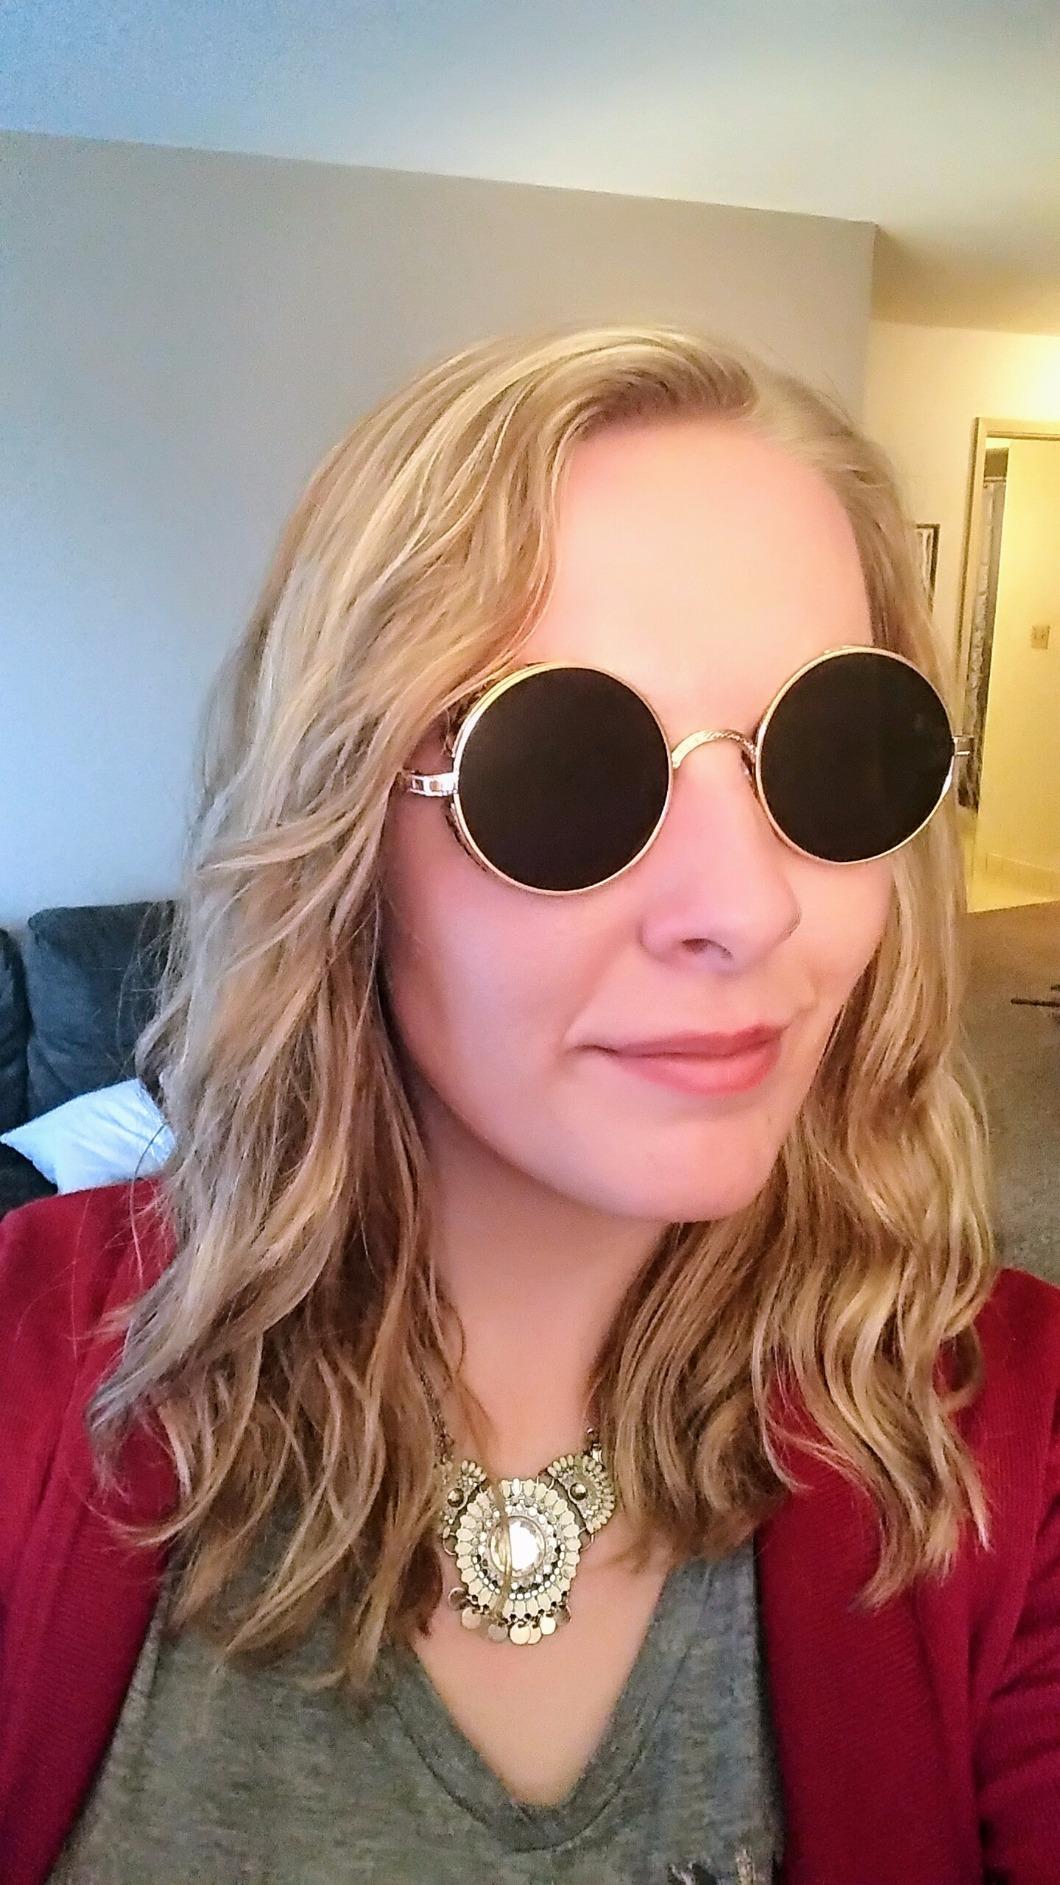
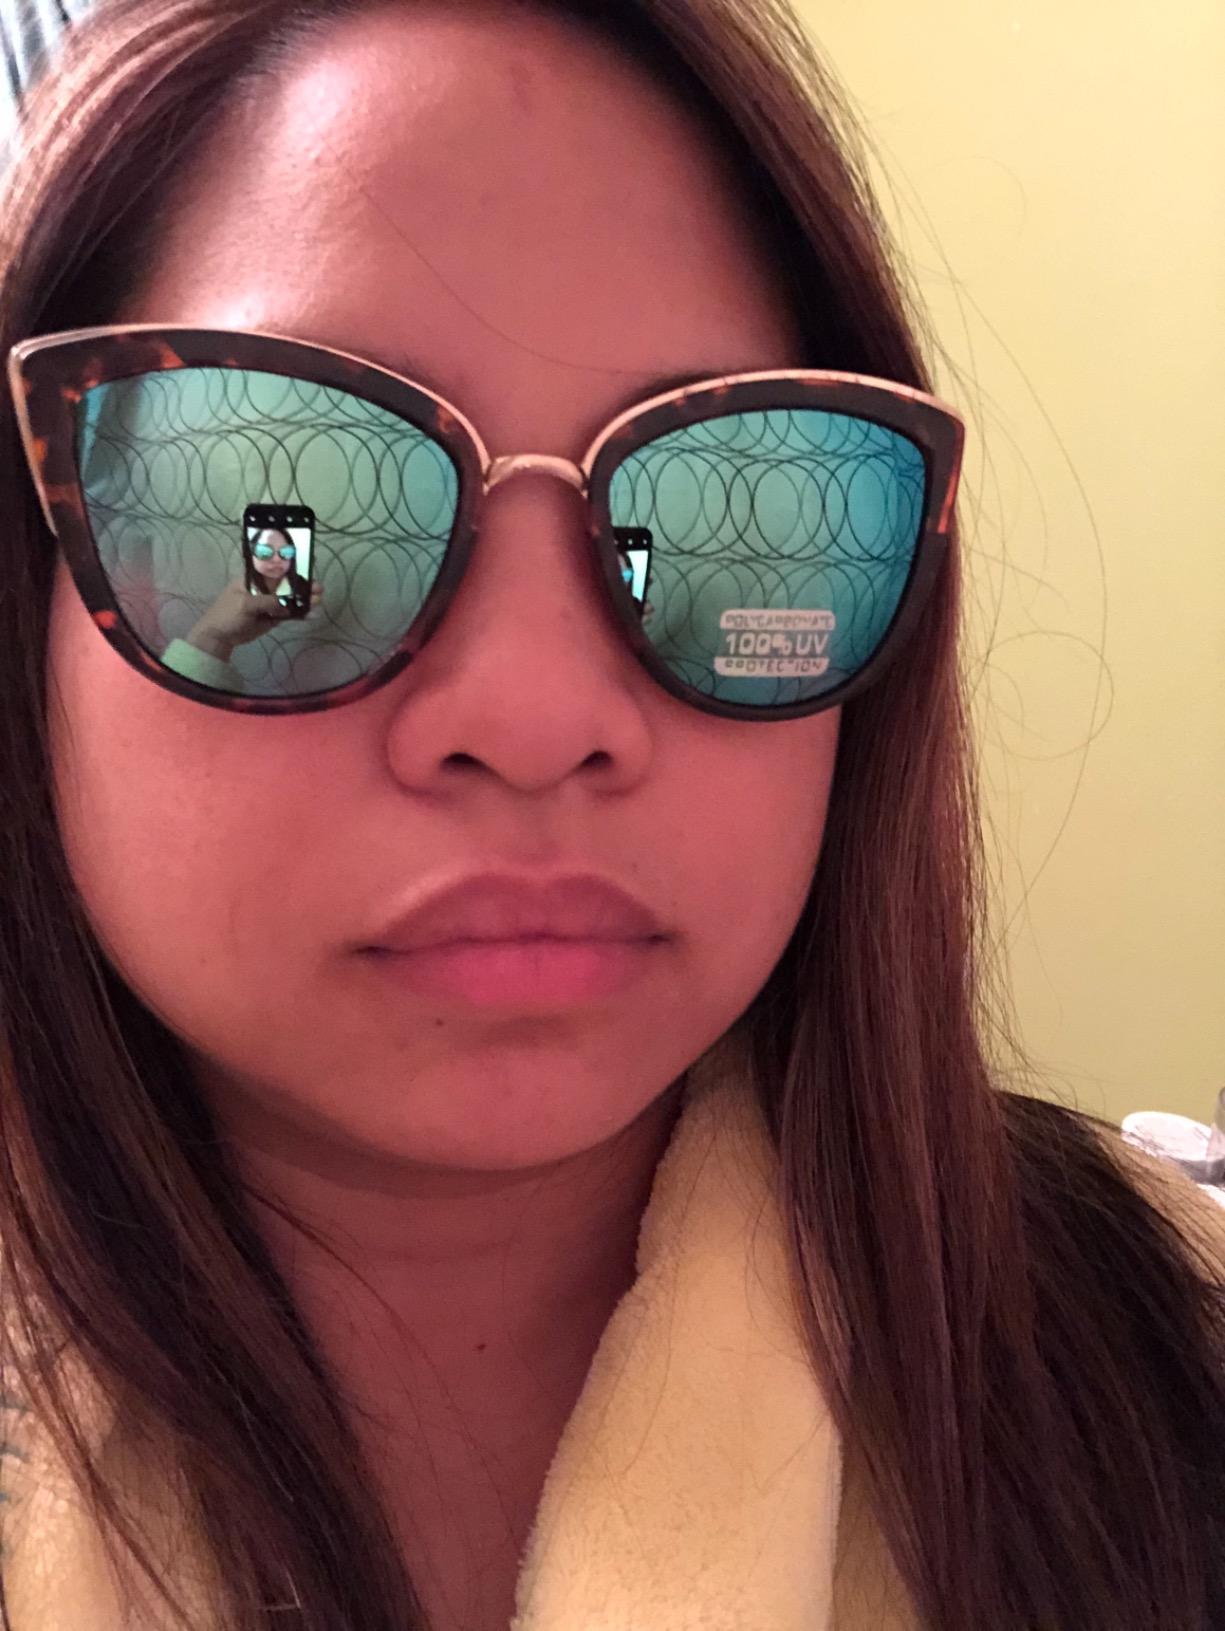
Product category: accessories_sunglasses
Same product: no